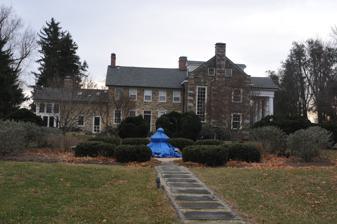
Building: Woodgrove
Country: United States of America
Year built: 1785
Historic house in Virginia, United States United States historic place Woodgrove U.S. National Register of Historic Places Virginia Landmarks Register Show map of Northern Virginia Show map of Virginia Show map of the United States Location 16860 Woodgrove Rd., Round Hill, Virginia Coordinates 39°9′6″N 77°46′10″W / 39.15167°N 77.76944°W / 39.15167; -77.76944 Area 9.8 acres (4.0 ha) Built c. 1785 ( 1785 ) , c. 1840, c. 1910 Architectural style Federal, Classical Revival NRHP reference No. 02001004 VLR No. 053-0423 Significant dates Added to NRHP September 14, 2002 Designated VLR June 12, 2002 Woodgrove is a historic home located near Round Hill , Loudoun County, Virginia . The original section of the house was built around 1785, with a rear ell added around 1840, and an addition with a new main entrance in about 1910. All sections are two-and-a-half stories in height and constructed of native fieldstone . The oldest section of the house is in the Federal style and the 1910 addition is in the Classical Revival style. Also on the property is a contributing fieldstone meat house , built around 1840. It was listed on the National Register of Historic Places in 2002. References